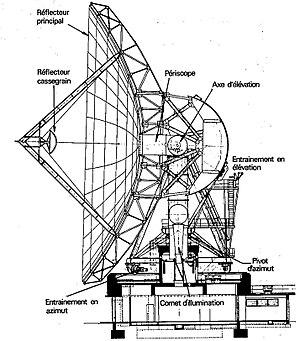
Le centre de télécommunication par satellite de Pleumeur-Bodou, situé dans les Côtes-d'Armor, est le téléport à l'origine de la première transmission télévisée en mondovision via le satellite « Telstar » en 1962.